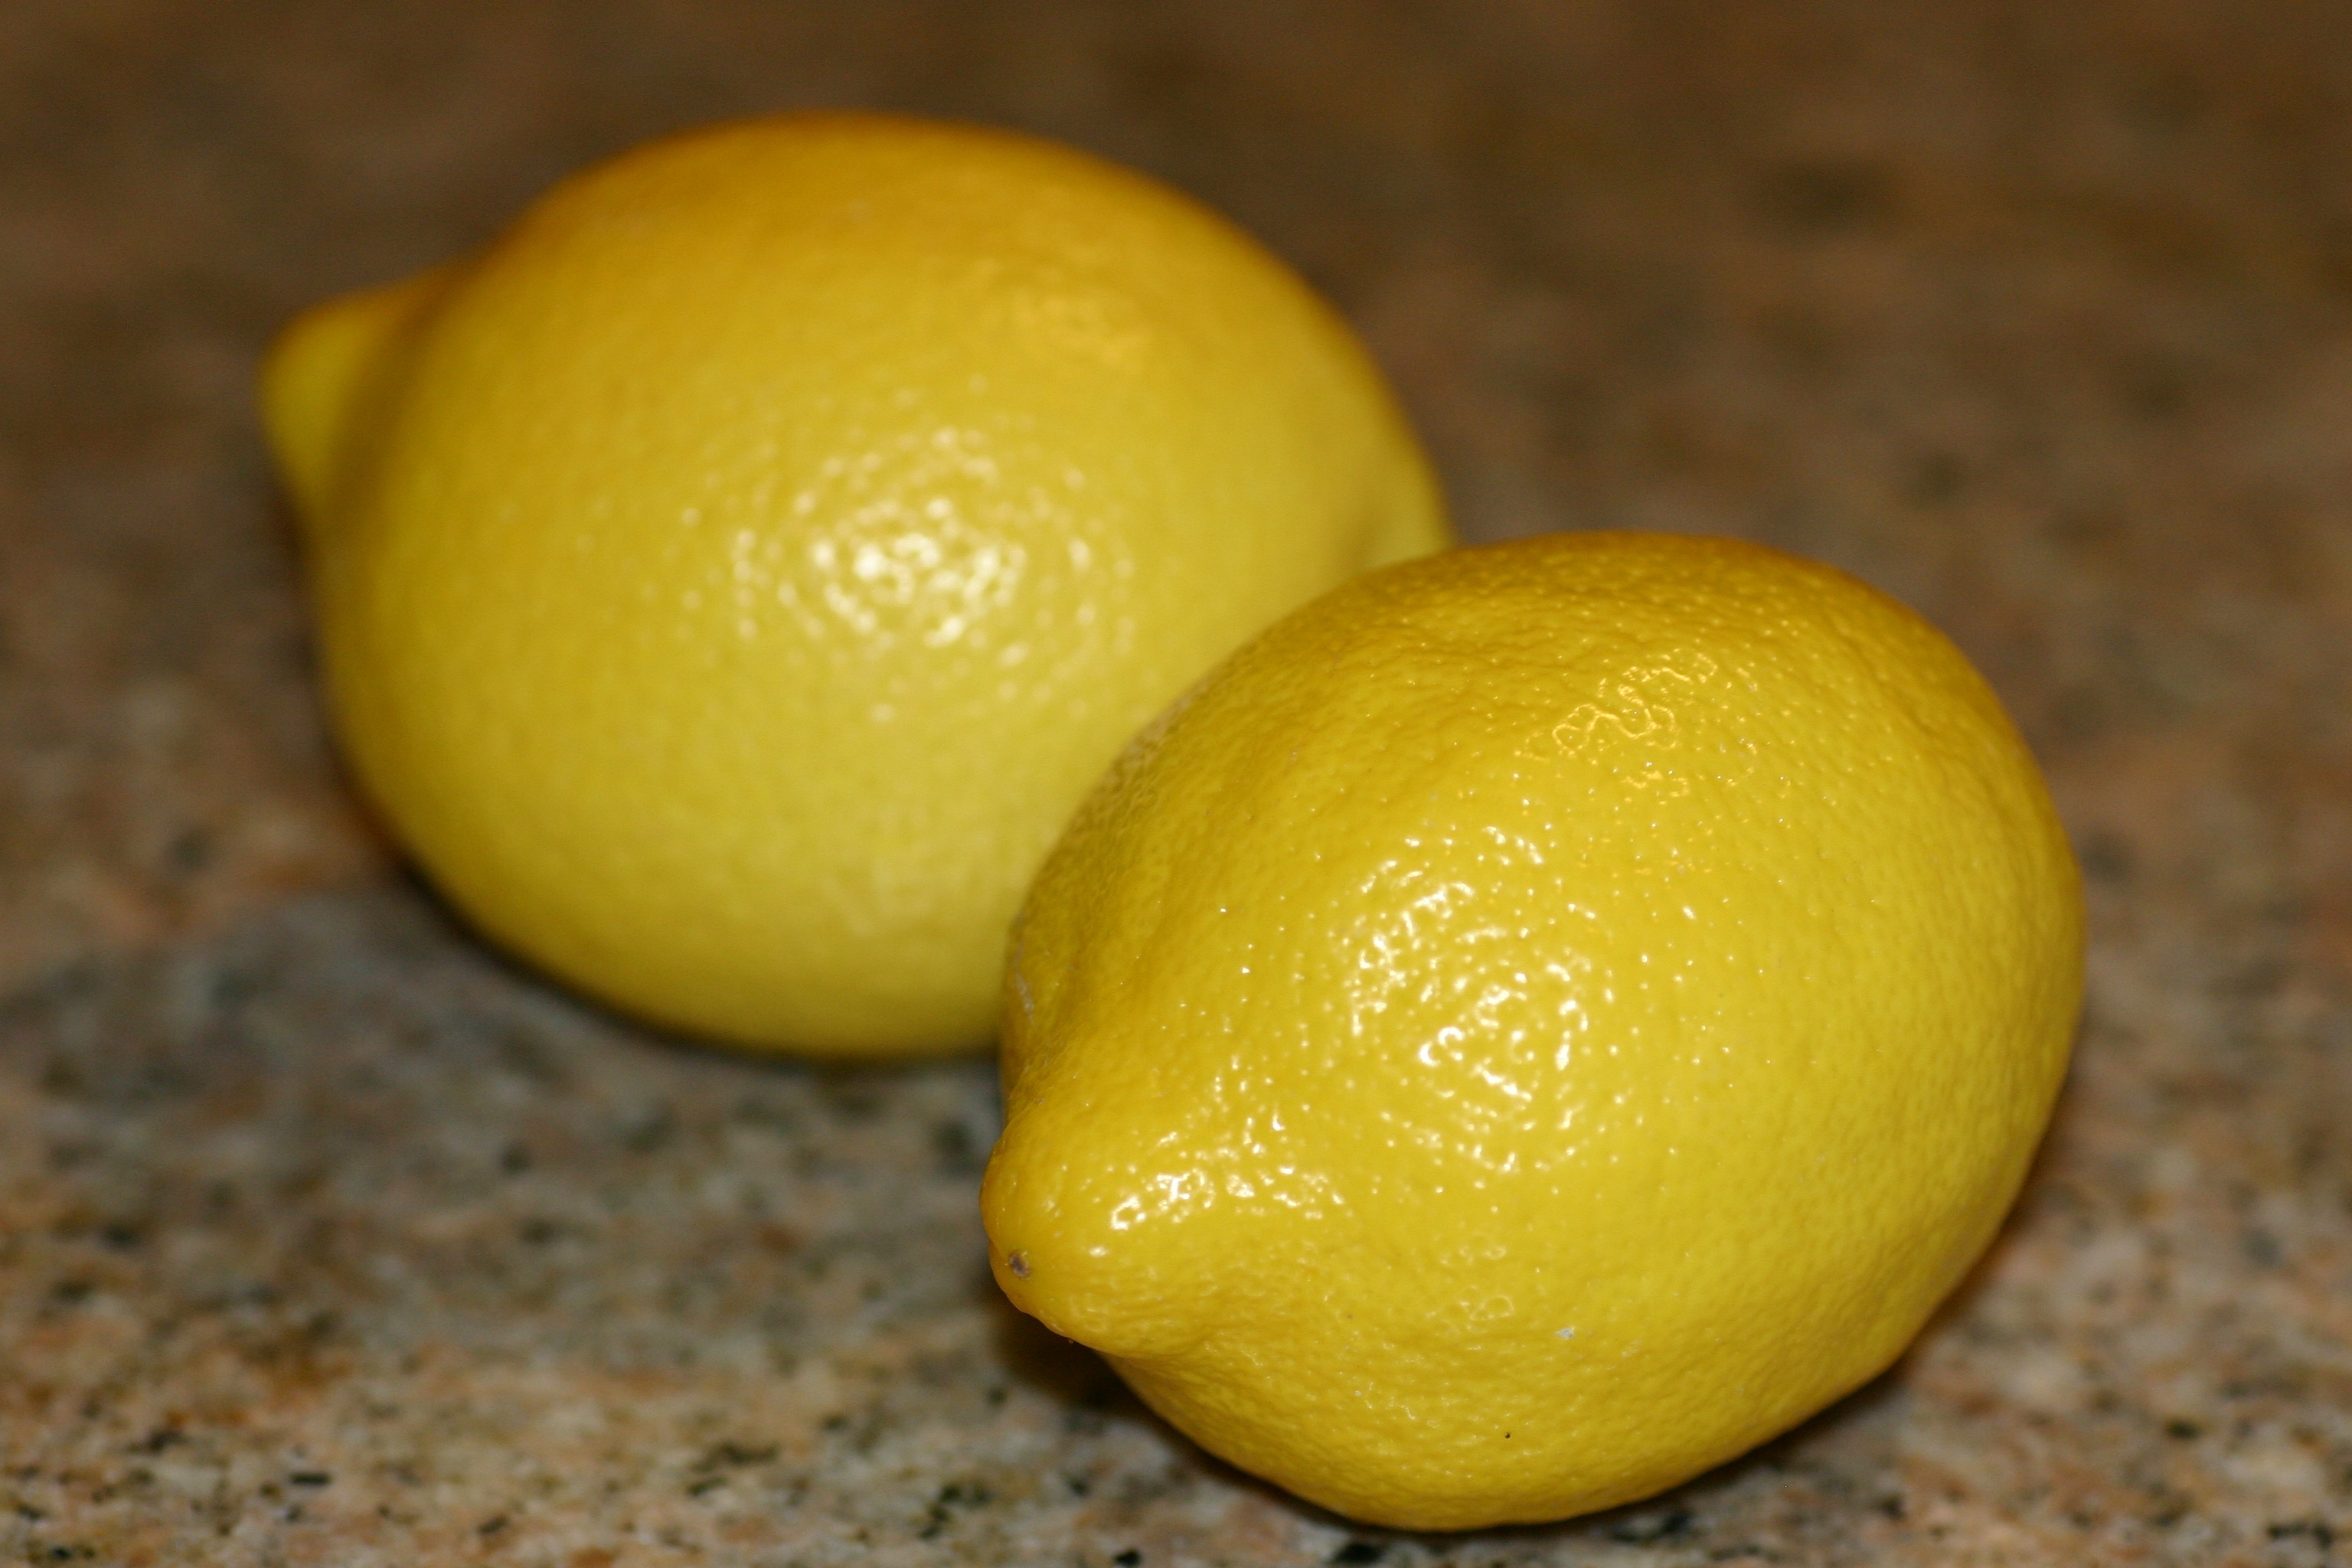
plant, fruit, ripe, orange, food, produce, fresh, lemonade, yellow, healthy, lemon, lime, juice, fresh fruit, vitamin, eating, nutrition, vegetarian, raw, clementine, diet, citron, organic, citrus, flowering plant, bitter orange, land plant, sweet lemon, key lime, meyer lemon, tangelo, yuzu, lemon lime